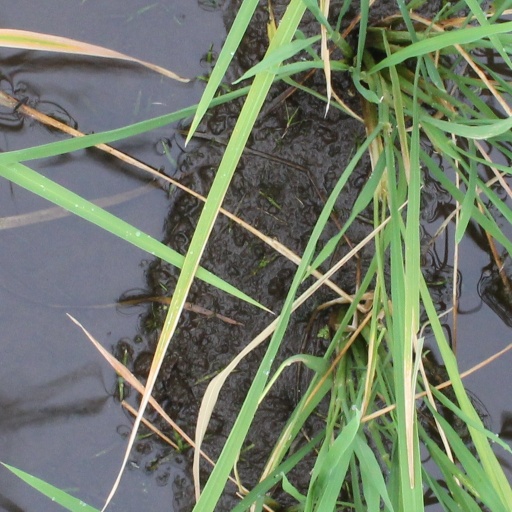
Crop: rice